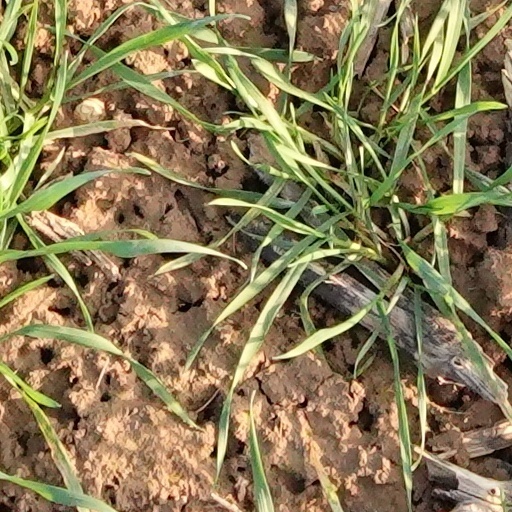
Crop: wheat